Stedden

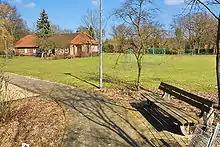
Village hall

Stedden is a village in the borough of Winsen (Aller) in the Lower Saxon district of Celle in North Germany. It lies on the river Aller and close to the river Örtze and has a population of just over 300. In 1985 it celebrated its 750th anniversary.